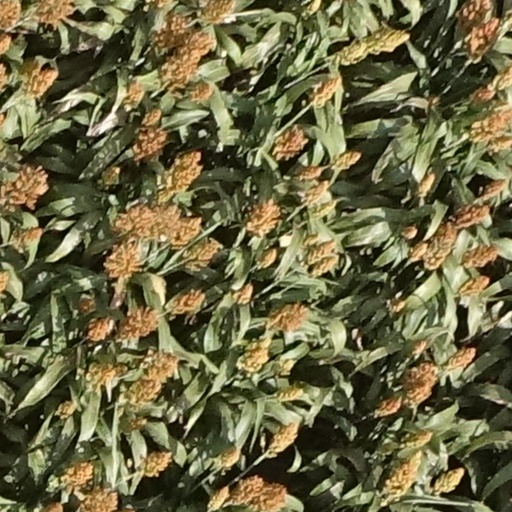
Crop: sorghum